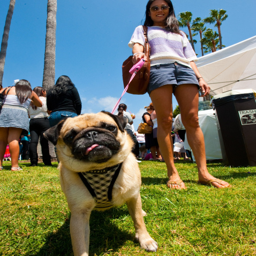
person , a pug , and person , check out the celebration .